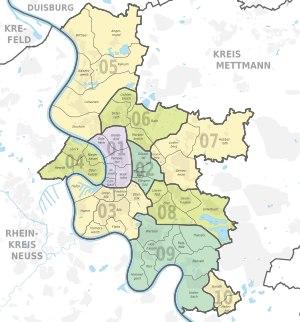
Düsseldorf est une ville de l'ouest de l'Allemagne. Capitale et deuxième plus grande ville du Land de Rhénanie-du-Nord-Westphalie, située principalement sur la rive droite du Rhin, elle se trouve aux limites occidentales de la vaste agglomération de Rhin-Ruhr qui regroupe environ 11 300 000 habitants. Septième plus grande ville d'Allemagne, Düsseldorf a une population de 601 074 habitants. En 2018, la qualité de vie à Düsseldorf est l'une des meilleures au monde selon le classement Mercer.